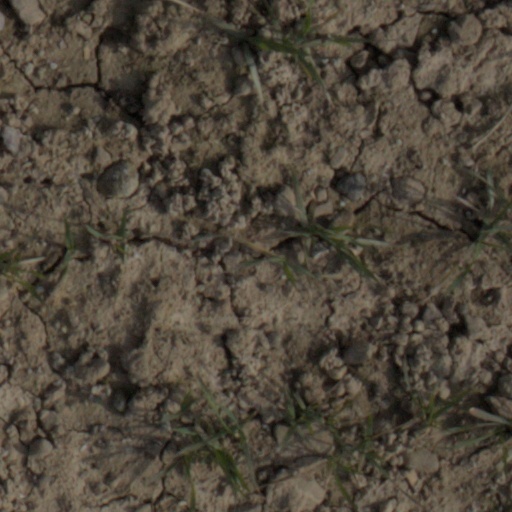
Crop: wheat